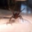
Label: spider